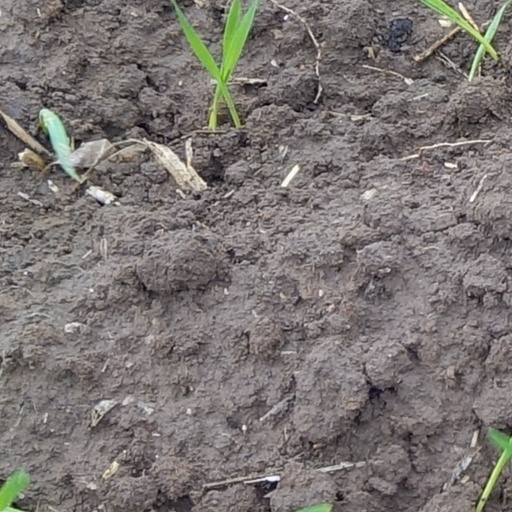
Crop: wheat